Oststernberg district

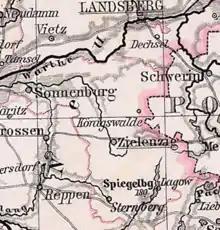
Oststernberg district (1905)

The district of Oststernberg existed in the Prussian Province of Brandenburg in Germany from 1873 to 1945. Today, the former territory of the district is part of the Sulęcin County of the Lubusz Voivodeship in Poland. The district included the four towns of Königswalde, Sonnenburg, Sternberg (Neumark) and Zielenzig.